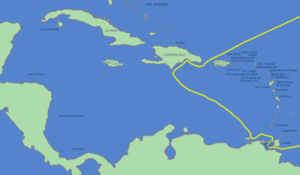
Christoffer Columbus / Tredje rejse
Tredje rejse.
Christoffer Columbus var en navigatør og opdagelsesrejsende fra Genova. Han er kendt, fordi han ledte den ekspedition, der ankom som den første europæiske opdagelsesekspedition til Amerika - derfor kaldes han ofte "opdageren af Amerika", selvom der naturligvis allerede boede mennesker der, og skønt vikingerne tidligere havde fundet Amerika, uden det dog havde givet rigtig genlyd i Europa.